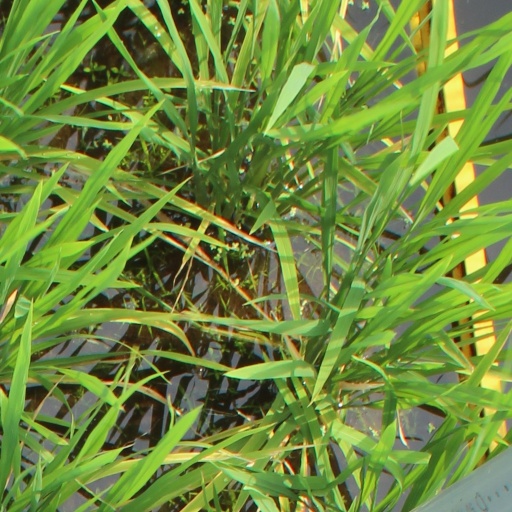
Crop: rice